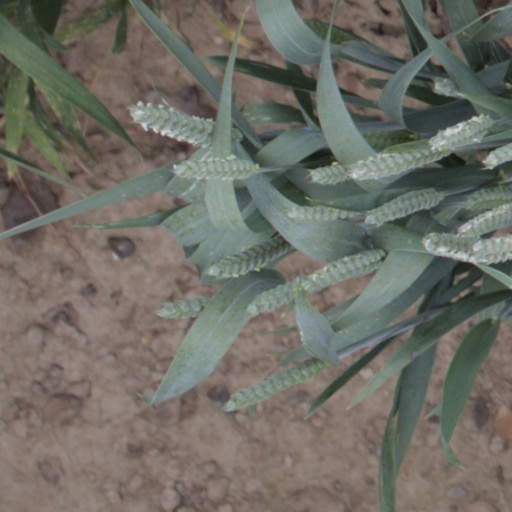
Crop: wheat